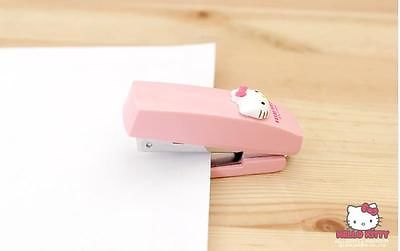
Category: stapler